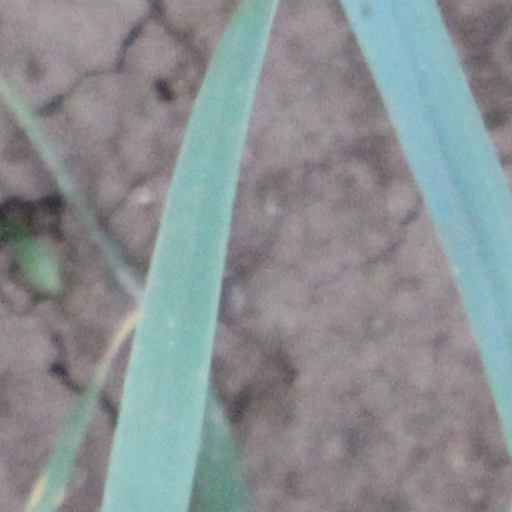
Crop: wheat